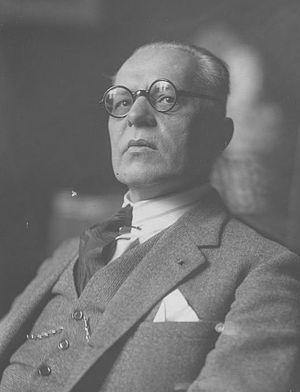
Henryk Melcer-Szczawiński est un compositeur, pianiste, chef d'orchestre et un pédagogue polonais.